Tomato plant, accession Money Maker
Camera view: tilt-top (135 deg); turntable rotation: 210 degrees
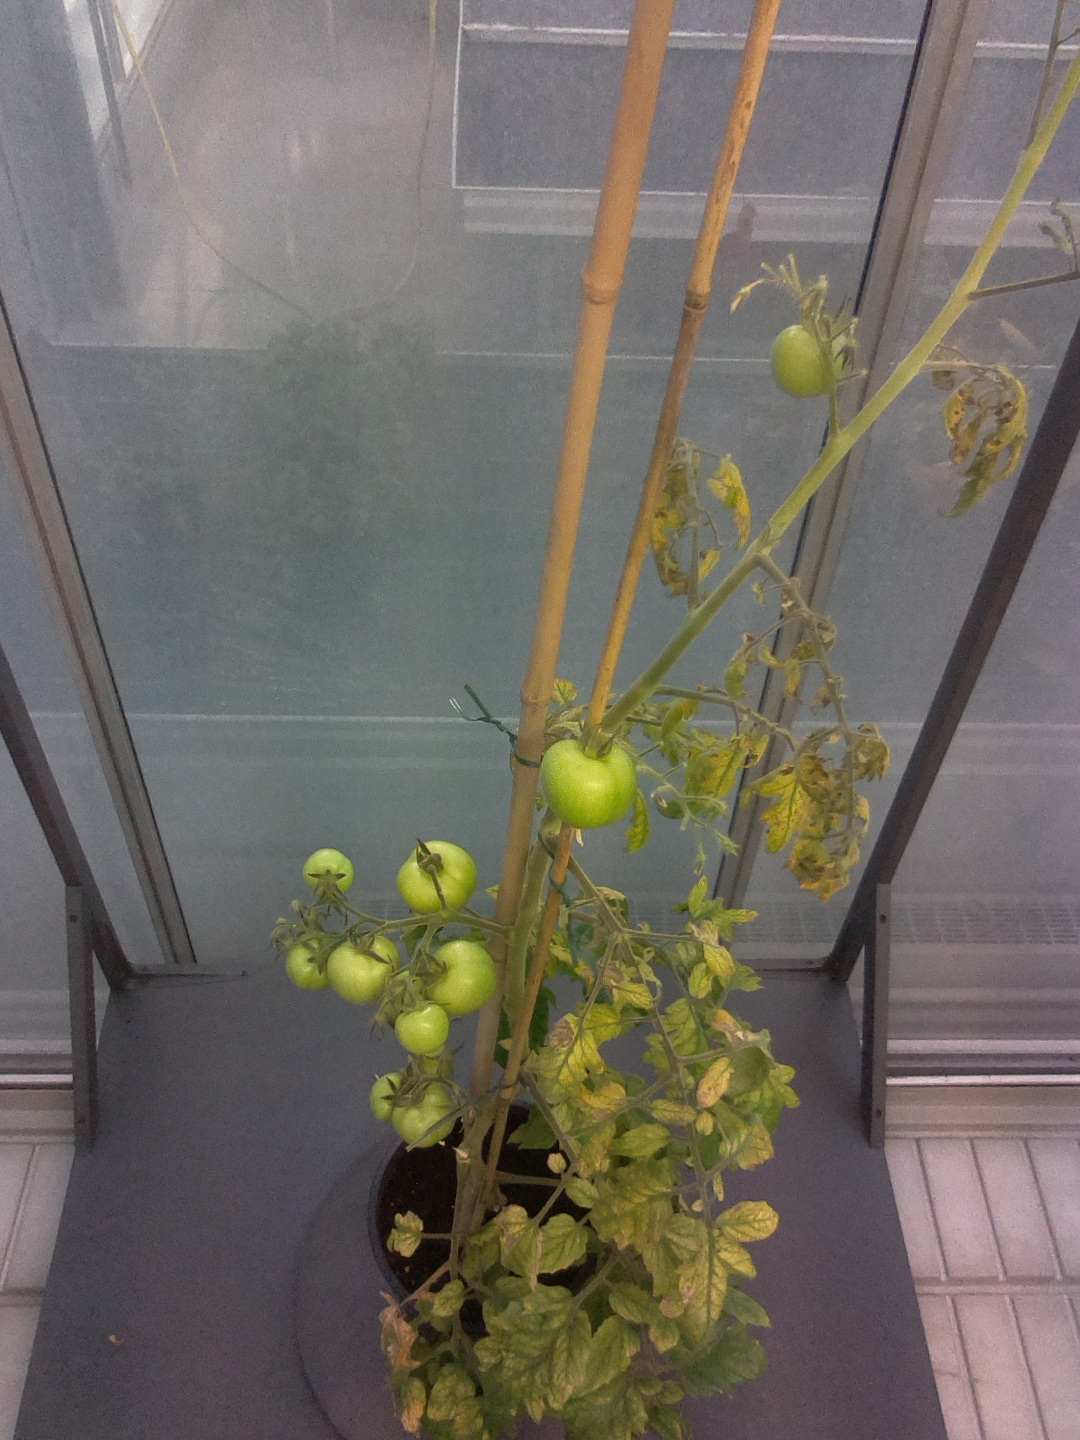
BBCH growth stage 79: 90% -100% of final fruit size